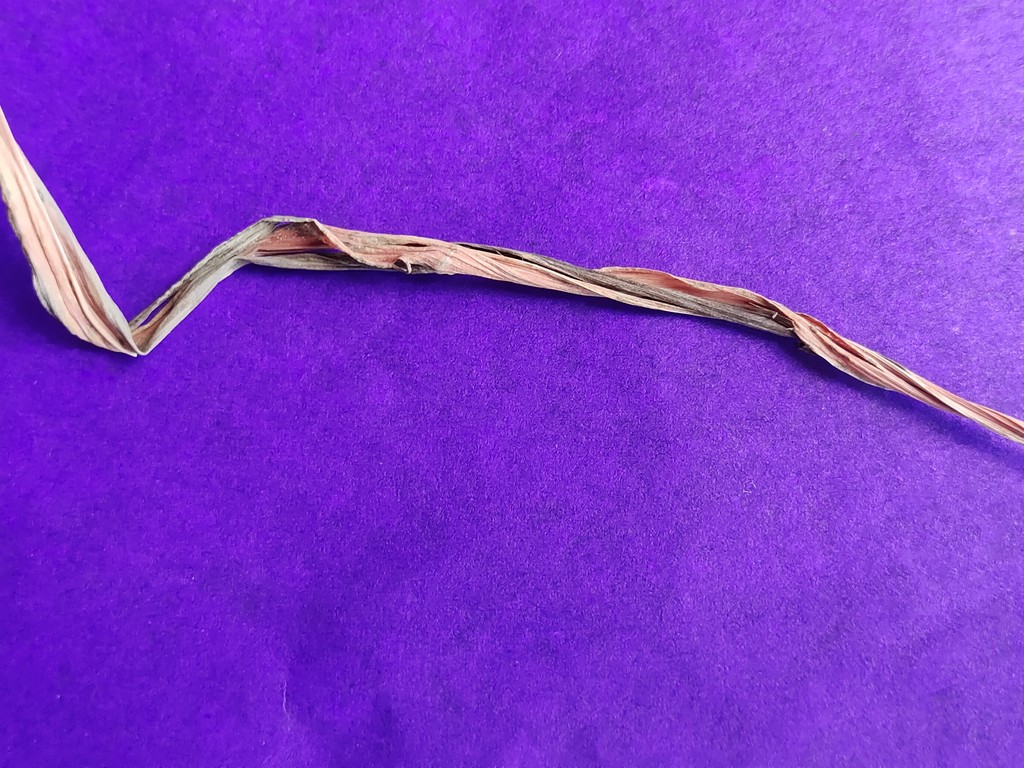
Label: Dried